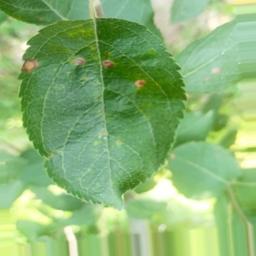
Label: Alternaria